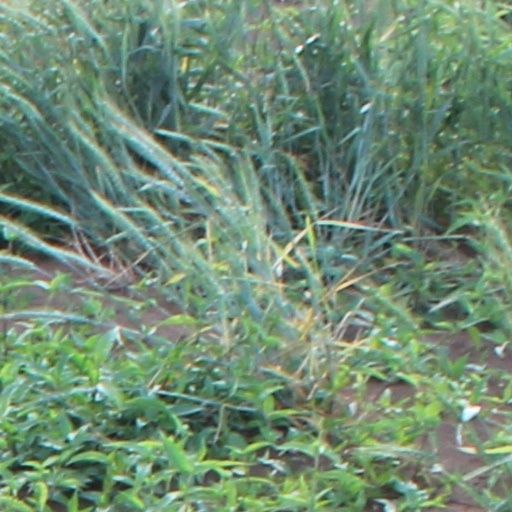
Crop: wheat